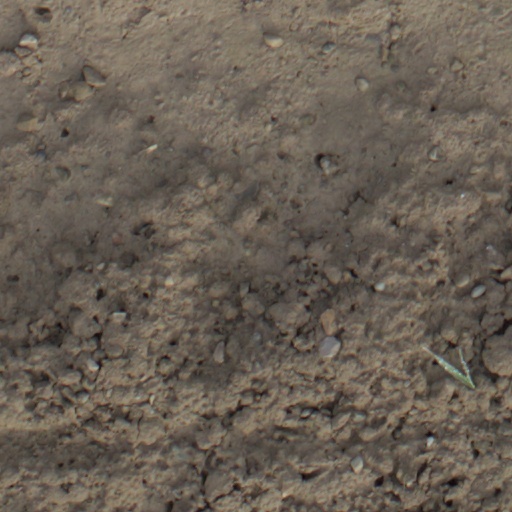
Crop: wheat